S'Illot

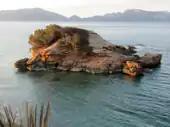
View from the coastal road

The islet is located close to the shore north of "Benaire", a town belonging to the municipality Alcúdia. Its maximum elevation on the sea level is 12 ms.